Cook Inlet

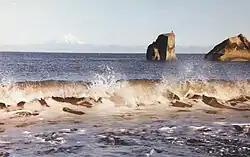
Cook Inlet seen from Clam Gulch

Cook inlet, along with the Kenai Peninsula, the Kenai Mountains, the Chugach Mountains, and Kodiak Island, formed approximately 65 million years ago, just after the extinction of the dinosaurs. Like most of Alaska's mountains, they consist mainly of sedimentary rock and metamorphic rock that were deposited on the ocean floor during the Cretaceous period. This area, where a corner of the Pacific Plate subducts under the North American Plate, uplifted the ocean floor and compressed it, causing the crust to thicken and scrunch. Tectonic forces lifted the mountains and peninsula out of the water, forming a valley that was cut off from the ocean to the north and the west. The rest of Alaska's mountains were formed in the same manner, in cyclic events, and the mountain ranges become progressively older the further north they lie. Thus, the Cook Inlet and its surrounding land masses are rather young compared to those of the Alaska Range, which formed around 126 million years ago, or the Brooks Range which formed around 256 million years ago. The valley left by this continental compaction remains open to the Gulf of Alaska to the south, forming the inlet as it exists today. The surrounding mountains were host the large ice sheets and glaciers during the Pleistocene epoch (the Ice Ages, around 2 million to 11,000 years ago) which scoured the land and formed vast plains and moraines surrounding much of the upper inlet from glacial till that was deposited.